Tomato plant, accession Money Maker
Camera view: vertical (180 deg); turntable rotation: 210 degrees
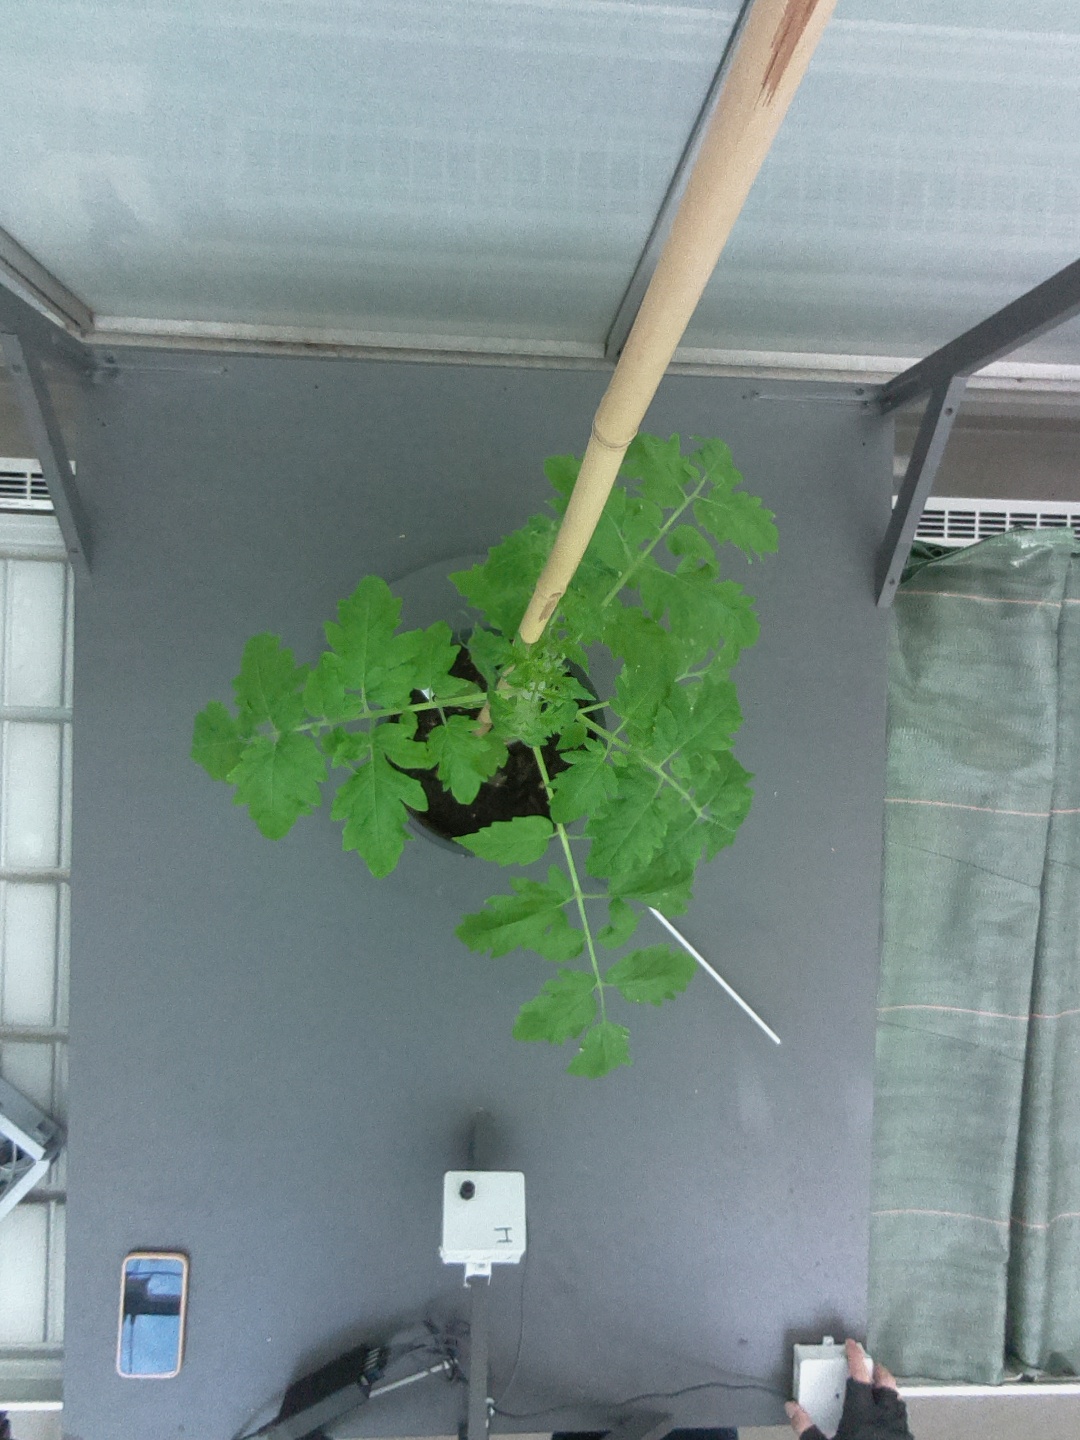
BBCH growth stage 13: 6 of true leaves visible